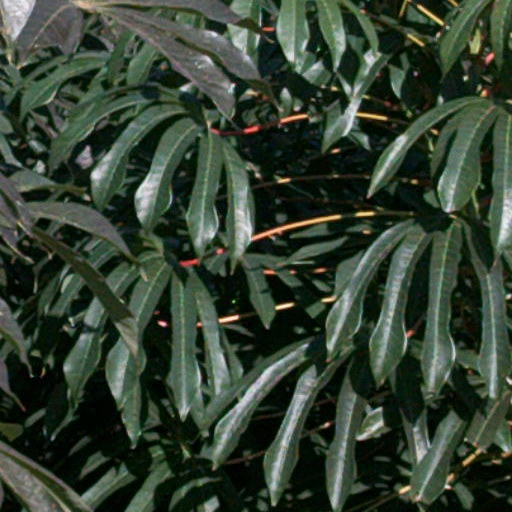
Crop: cassava